Rain tyre

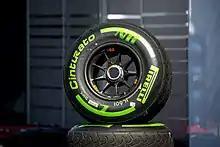
Intermediate tyre by Pirelli at the 2016 Austrian Grand Prix

Some racing series such as Formula One allow an intermediate (inter) tyre. This tyre is designed to be used in conditions too wet for slick tyres and too dry for wet tyres. They are made with rubber compounds slightly softer than slick tyres and are cut with grooves like the rain tyre but shallower to prevent excessive heat build up. Former Formula One tyre supplier Bridgestone referred to the "intermediate" tyre as the "wet" tyre, and to what are known as "full wets" as "monsoon tyres".